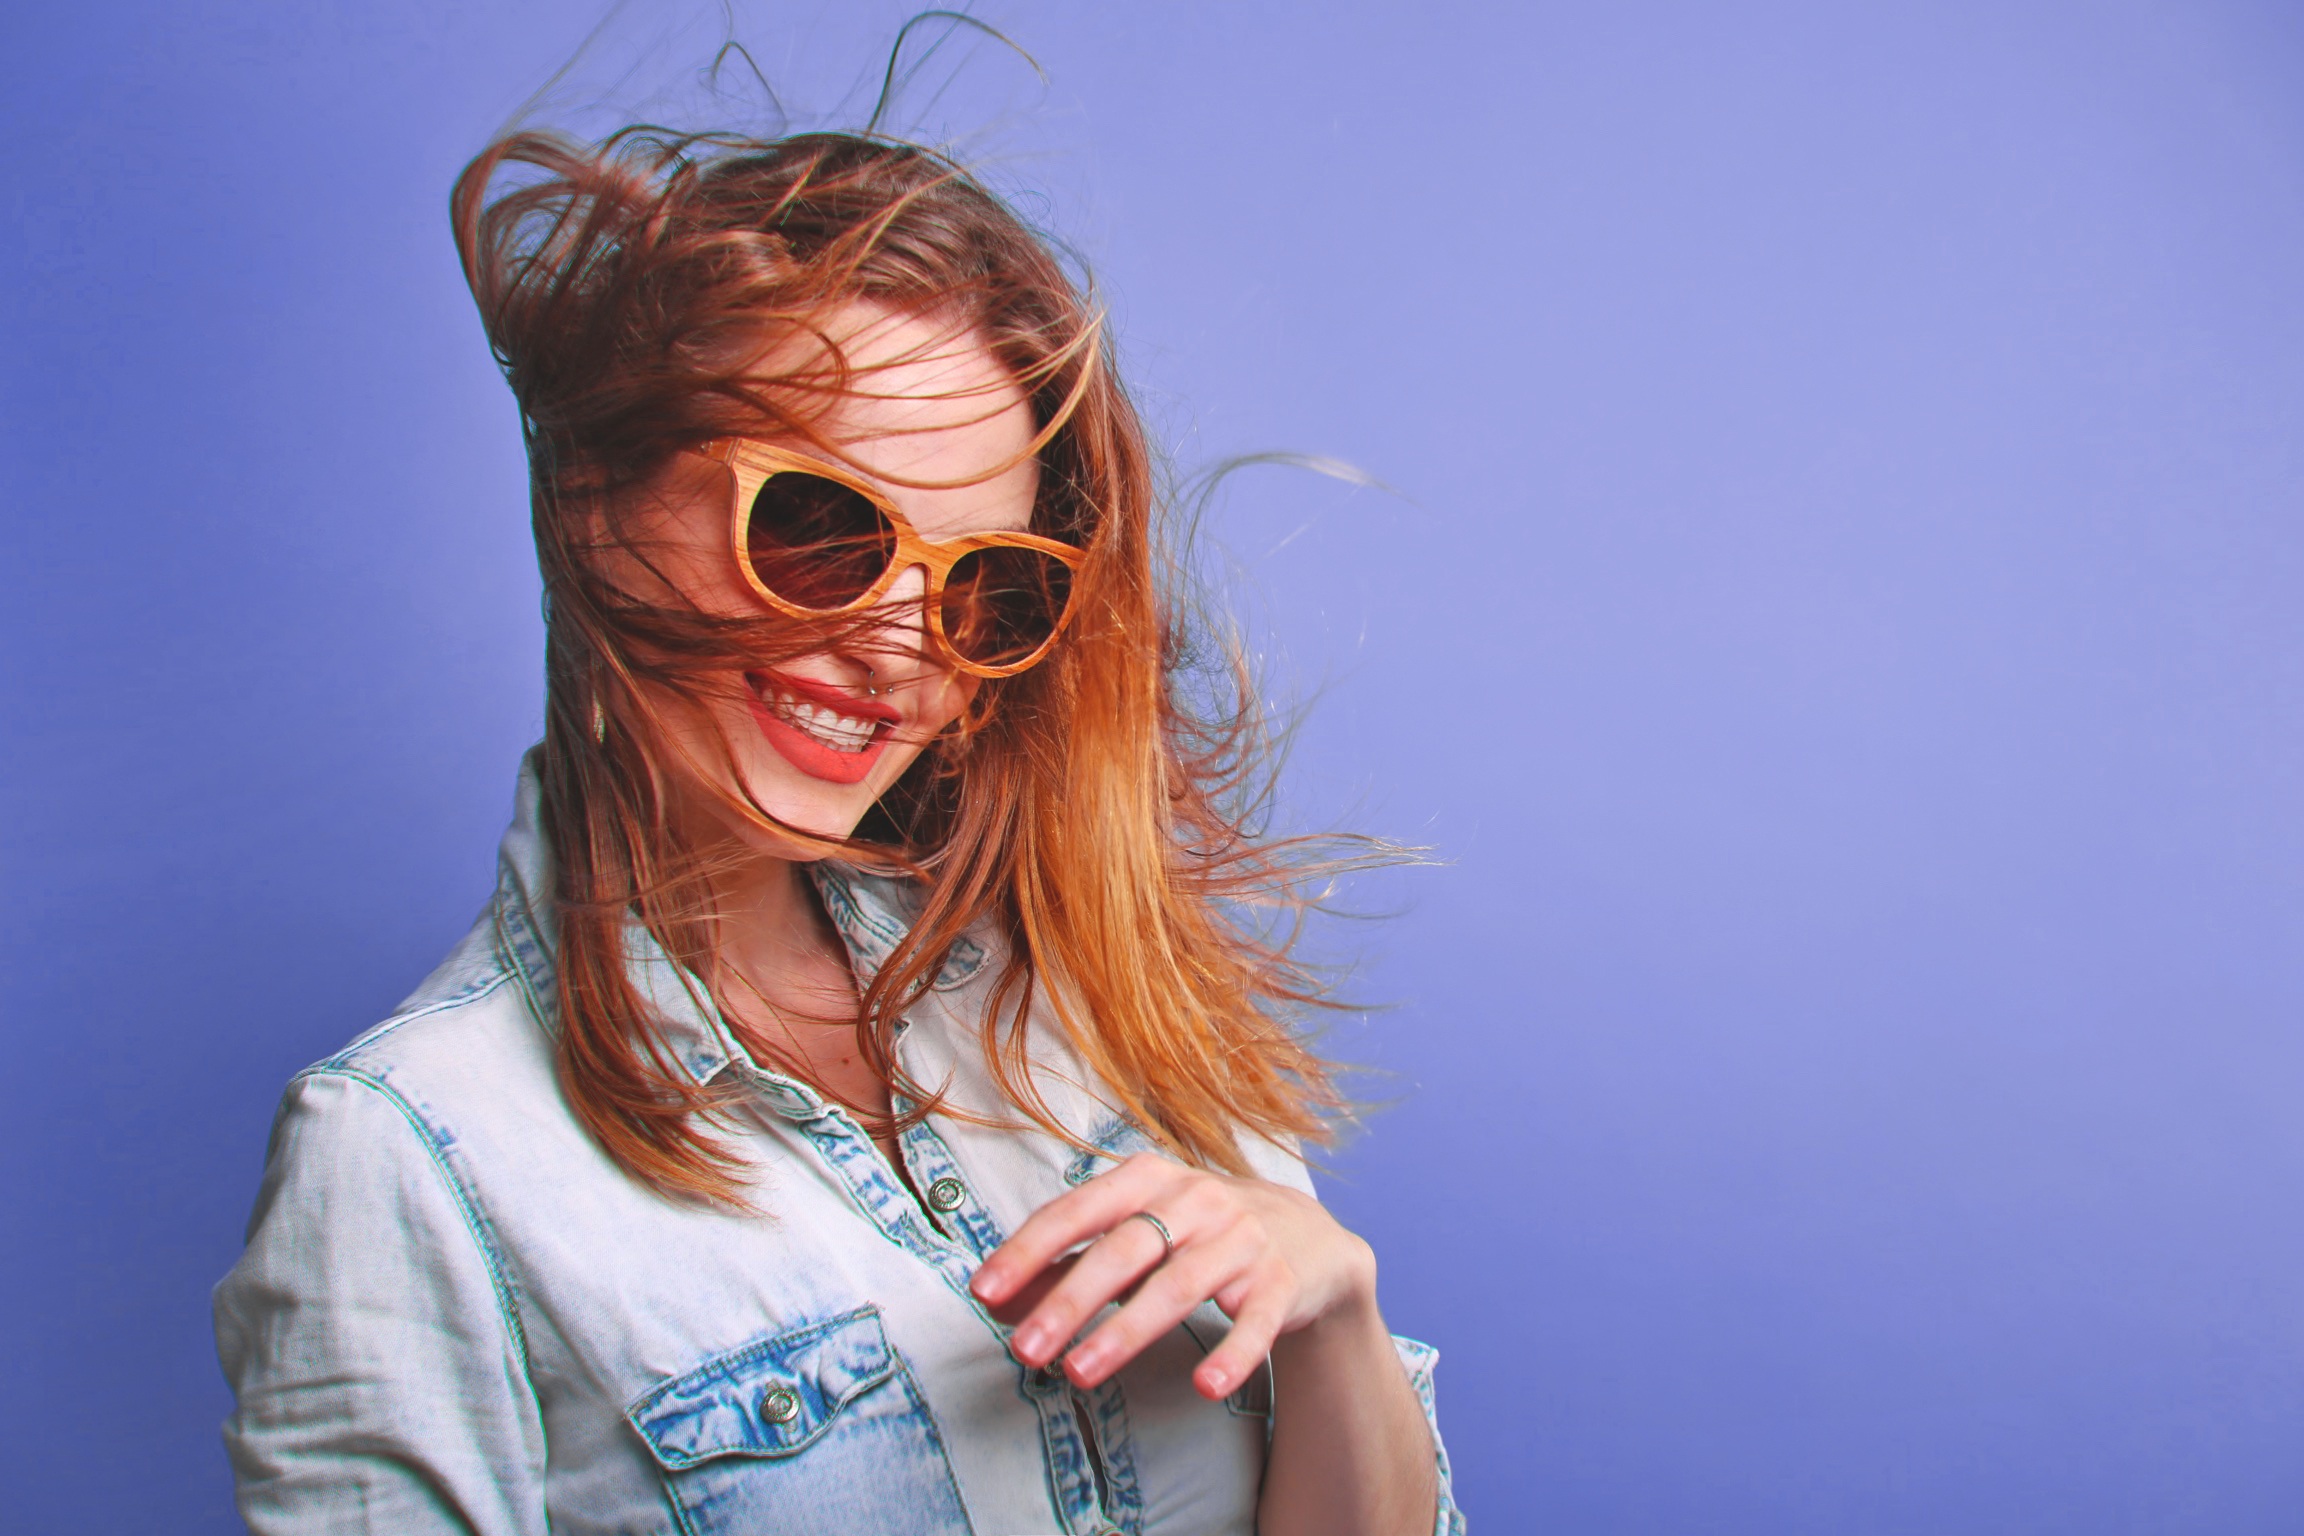
hand, person, girl, woman, hair, photography, female, portrait, model, blue, lady, facial expression, hairstyle, smile, shirt, denim, human body, face, nose, cool, sunglasses, eye, glasses, head, eyewear, beauty, blond, organ, photo shoot, vision care